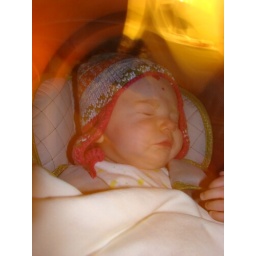
sleeping in my car seat